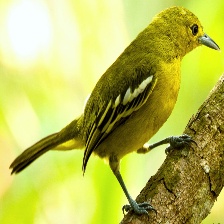
Species: COMMON IORA
Scientific name: AEGITHINA TIPHIA